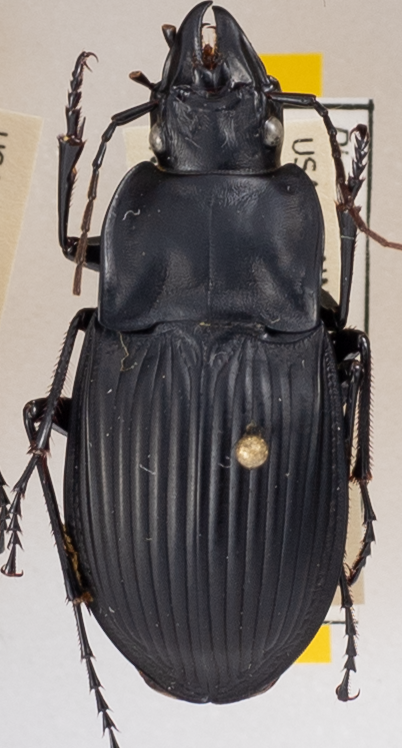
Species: Dicaelus dilatatus
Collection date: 2019-07-23
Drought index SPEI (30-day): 1.224
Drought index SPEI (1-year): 2.09
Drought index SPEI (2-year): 2.09